Majboor (1964 film)

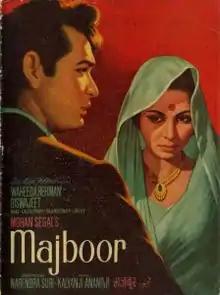

Majboor is a 1964 Indian Drama film produced by Mohan Segal and directed by Narendra Suri in Hindi language under the banner of Deluxe Films.